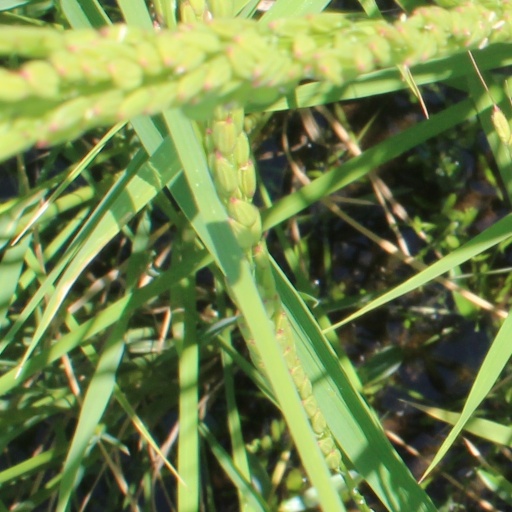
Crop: rice